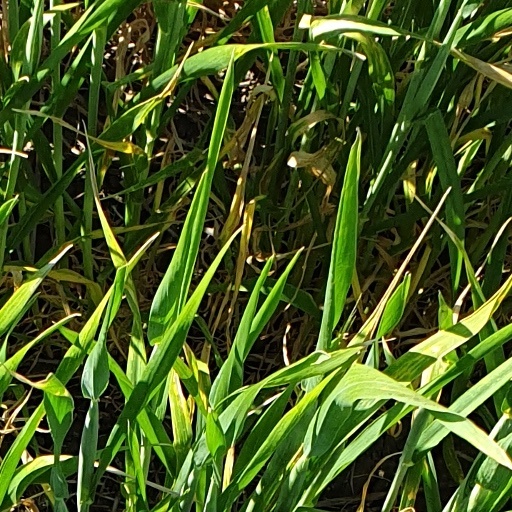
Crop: wheat